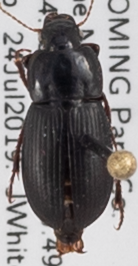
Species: Harpalus ellipsis
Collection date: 2019-07-24
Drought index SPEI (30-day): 0.03
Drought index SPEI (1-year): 0.47
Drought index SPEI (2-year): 1.45